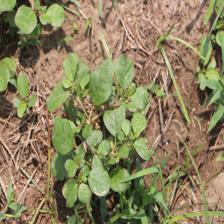
Label: BroadLeafWeed